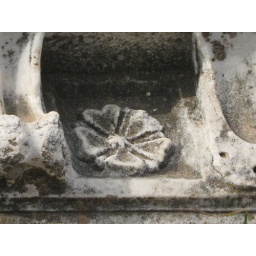
Carved flower in rock